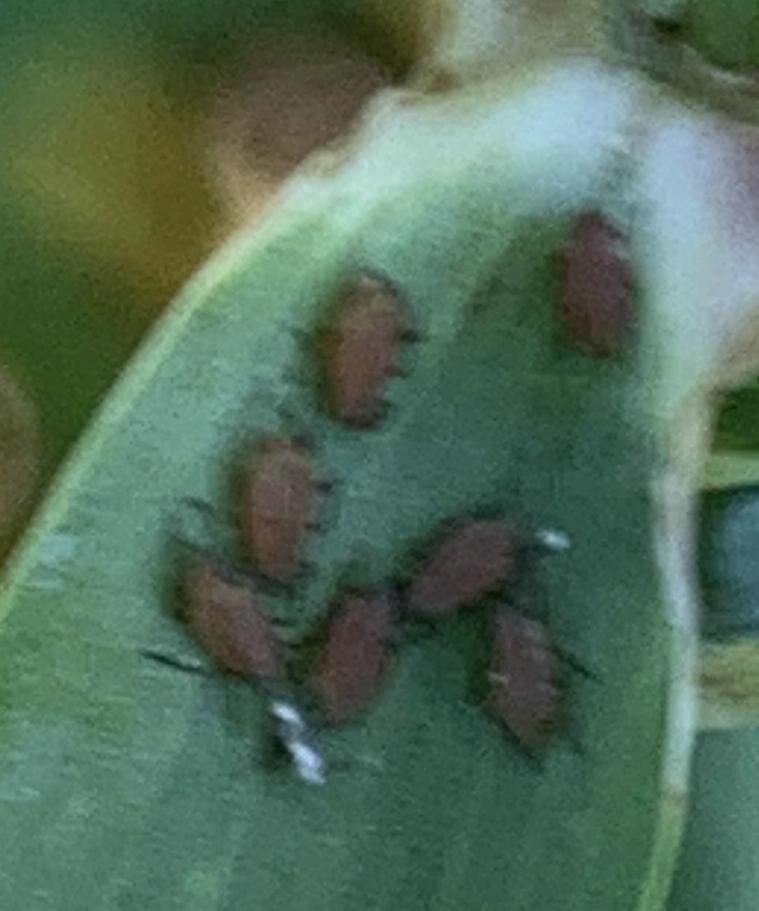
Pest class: english_grain_aphid